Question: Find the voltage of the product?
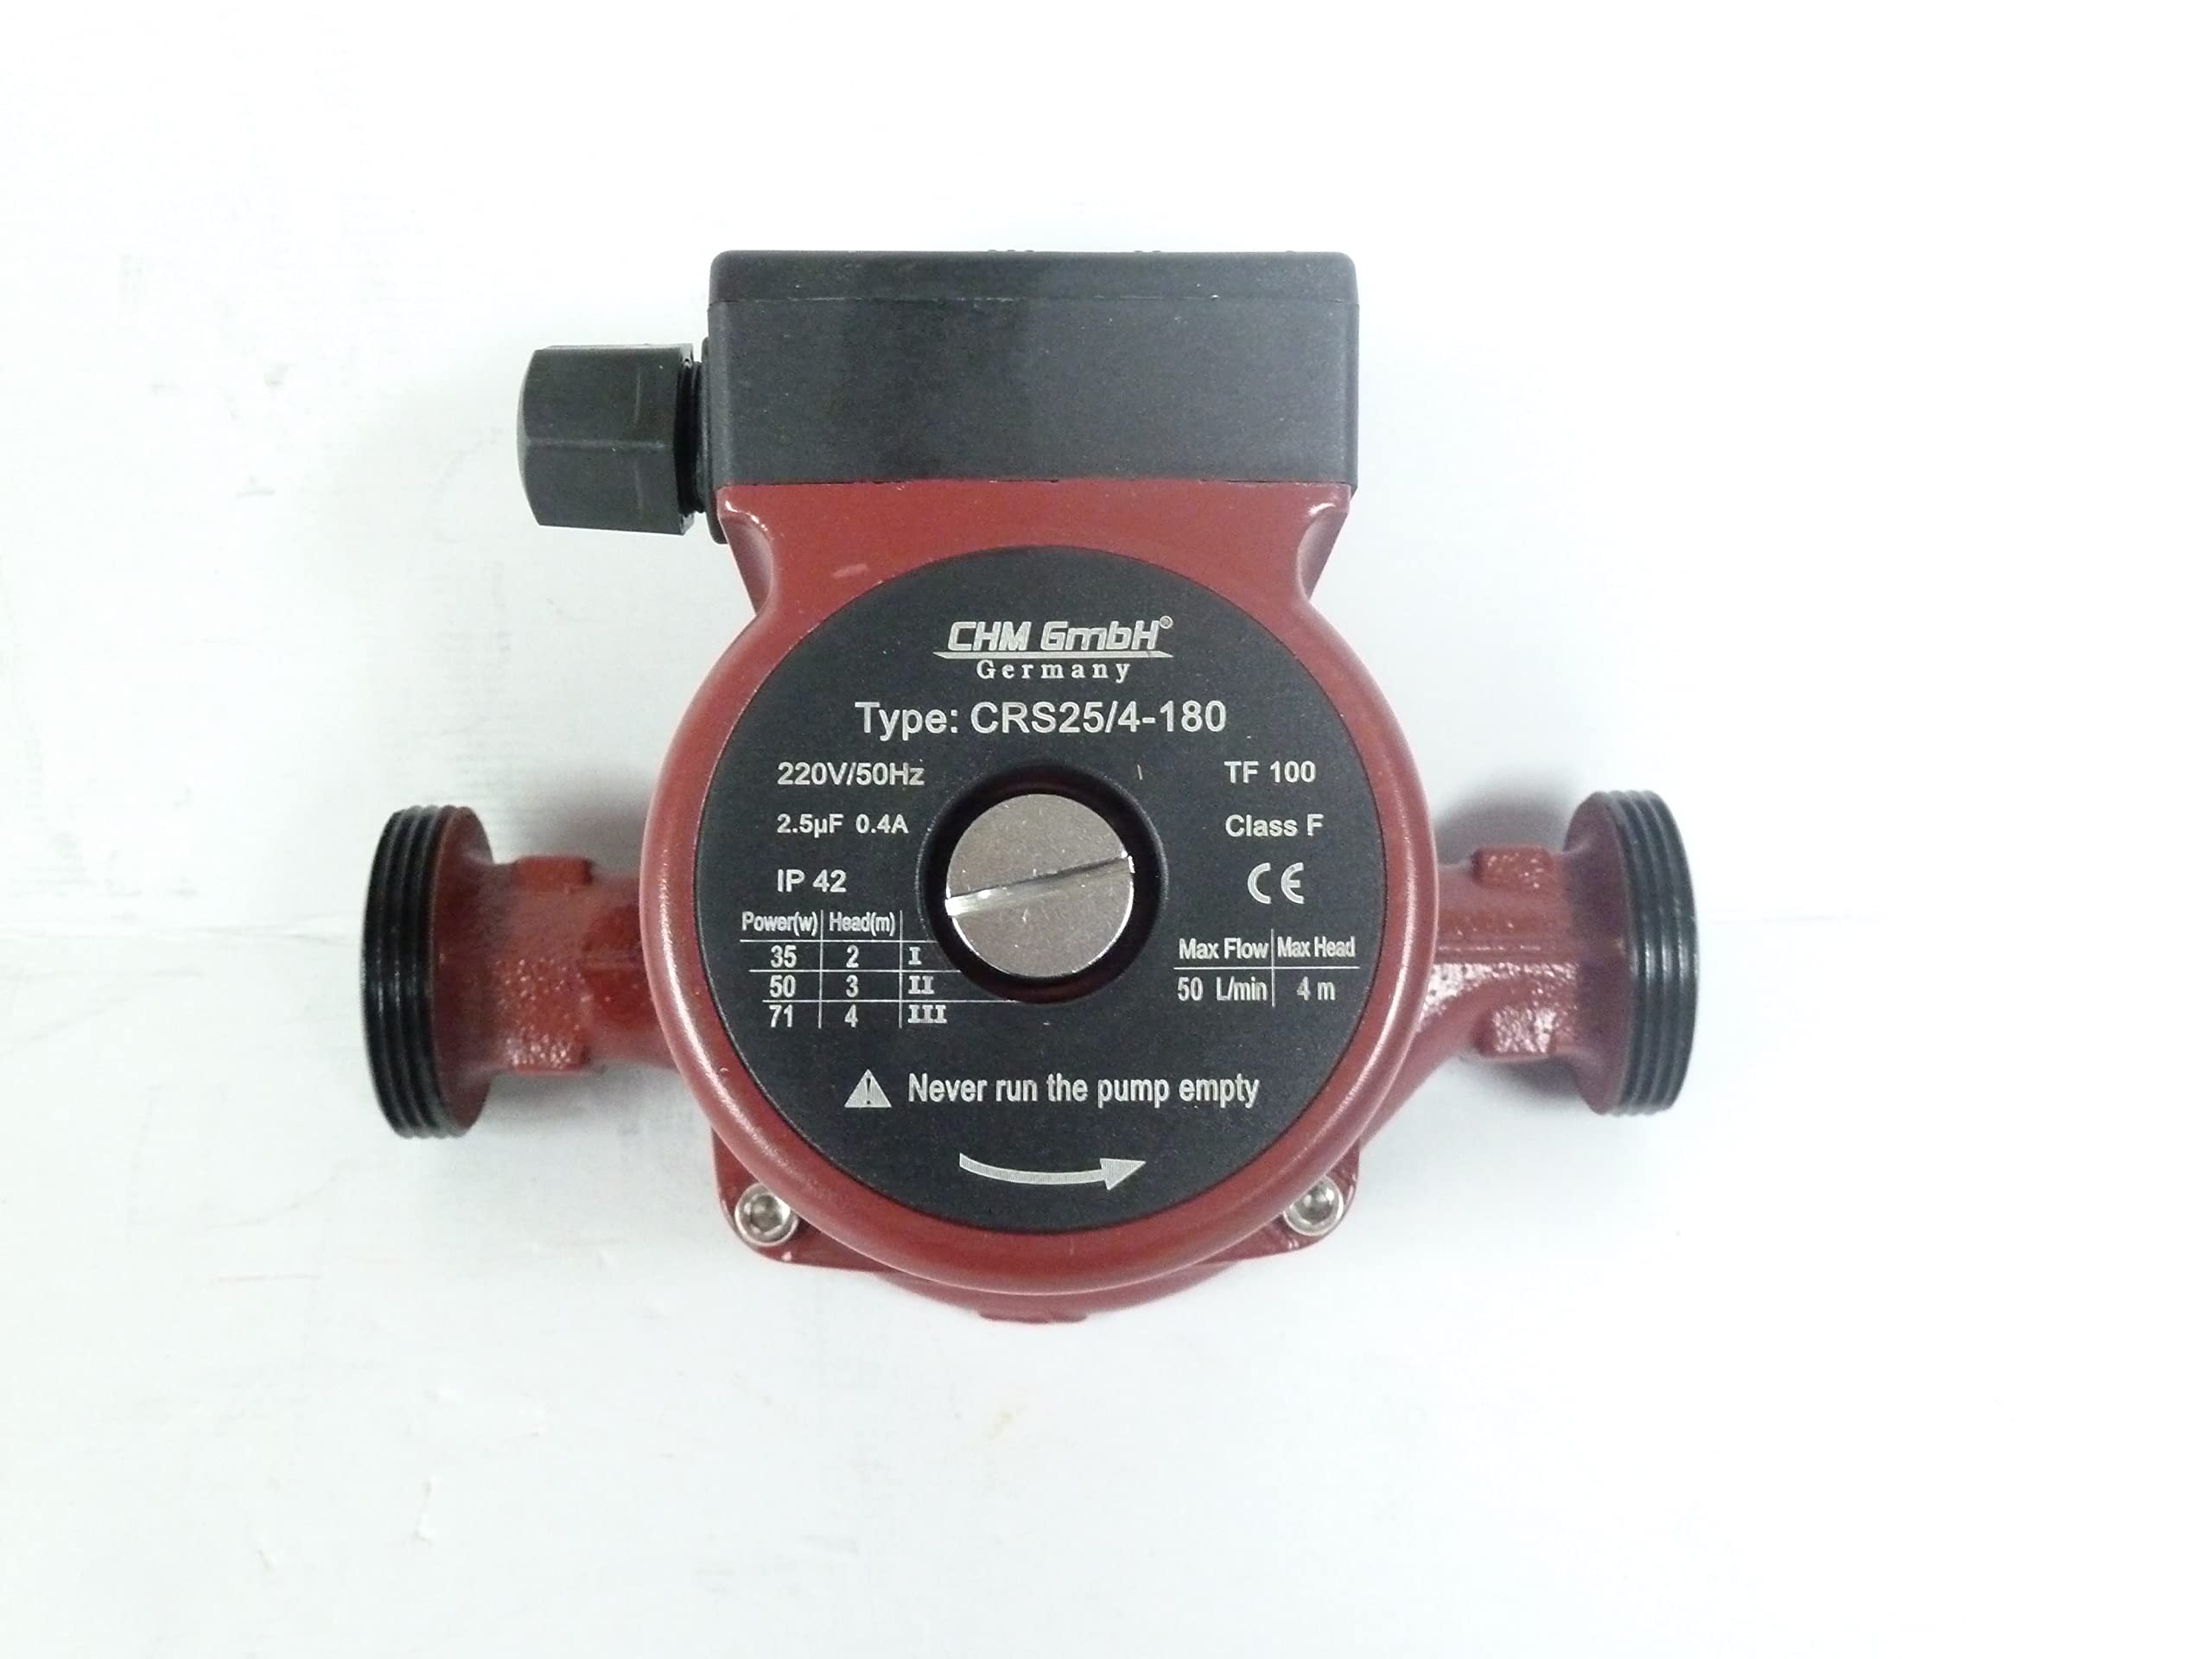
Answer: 220.0 volt